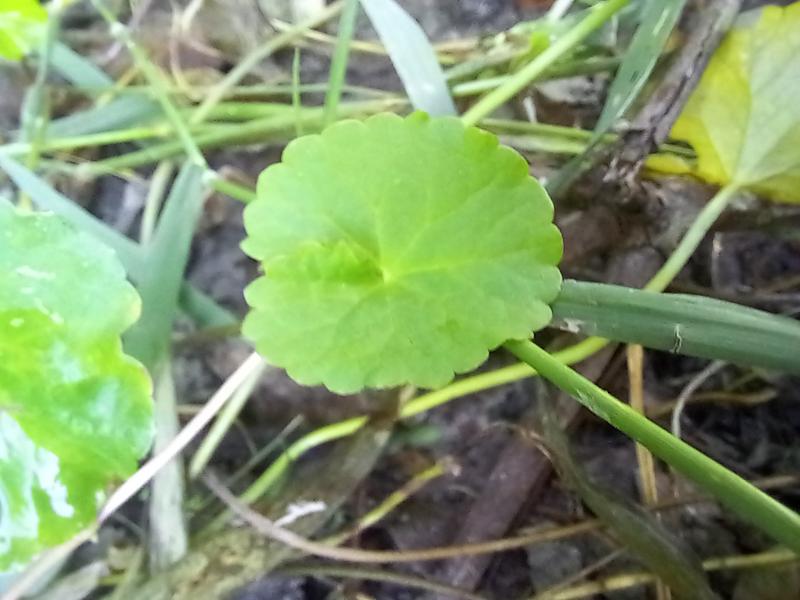
Weed species: Centella asiatica